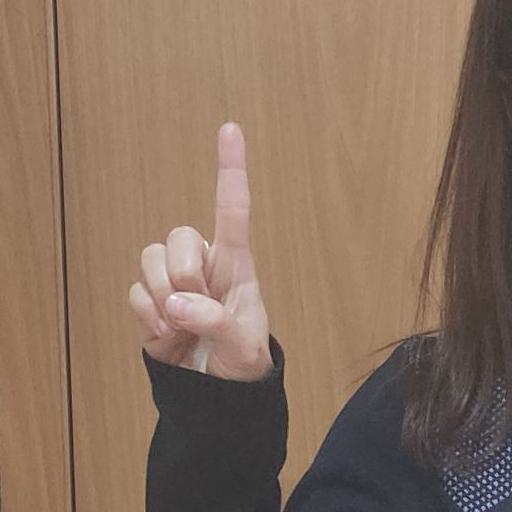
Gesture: one